Describe the emotion expressed in this image:  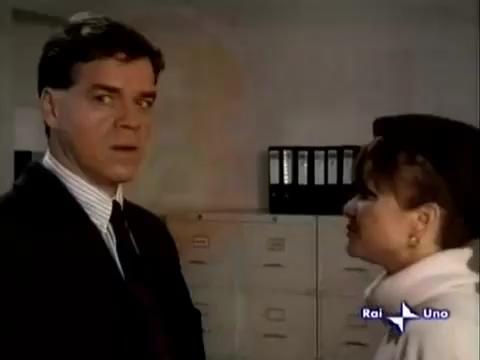
This person displays Suffering, valence and arousal with low intensity.